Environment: lab
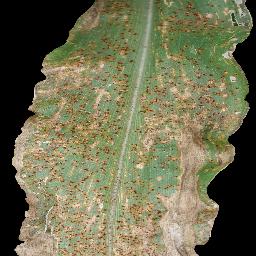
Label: common_rust